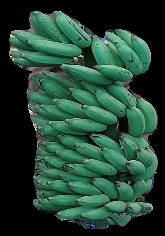
Variety: elakki-bale
Grade: grade1